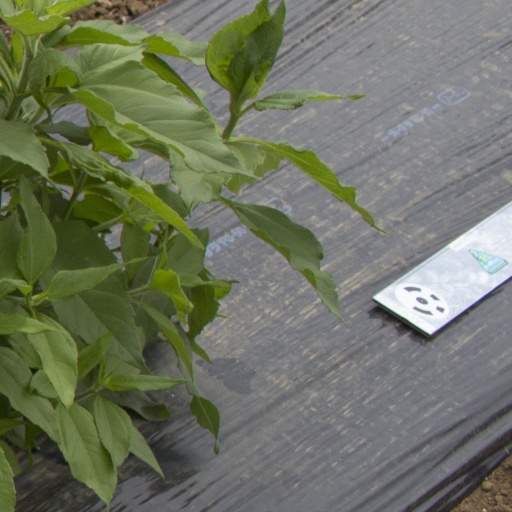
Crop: Jerusalem artichoke